Abraham Salm (architect)

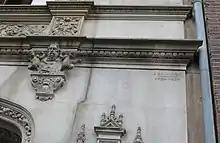
Amsterdam Herengracht 380–382, today the headquarters of the NIOD (library and center for war documentation). The building was designed and signed by Abraham Salm. On the right his signature: "A. Salm GBzn Architect"

He was born in Amsterdam as the son of the architect , whom he assisted. Together they visited the Exposition Universelle (1878) in Paris, and afterwards in 1880 he returned to Amsterdam where he became his father's partner. From 1898 to 1912 he was founding chairman of the Amsterdam architectural society "Maatschappij tot Bevordering der Bouwkunst".